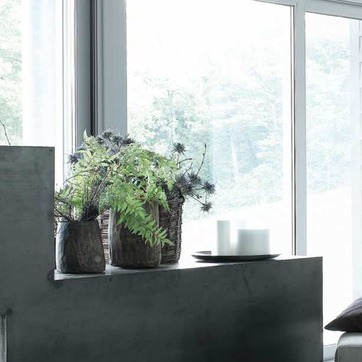
Material: foliage